Ek Aastha Aisi Bhee

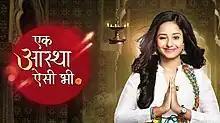

Ek Aastha Aisi Bhee is an Indian Hindi television drama, produced by Shoonya Square Productions. The series starred Tina Philip and Kanwar Dhillon. It premiered on 3 April 2017 on StarPlus and aired from Monday through Saturday during the Star Plus Dopahar (afternoon) programming block. The series ended on 30 September 2017 with the discontinuation of the Star Plus Dopahar block.